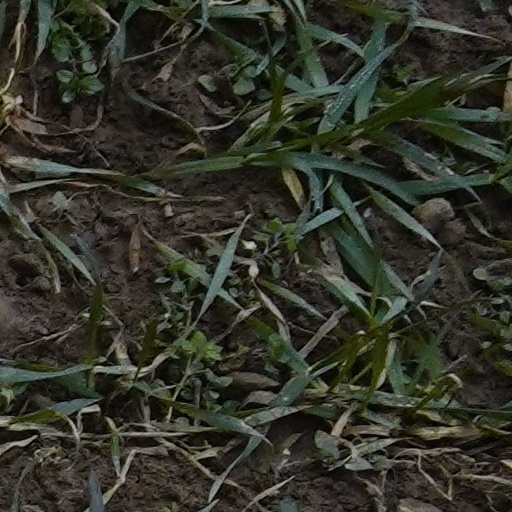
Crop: wheat